St. Audoen's Church, Dublin (Church of Ireland)

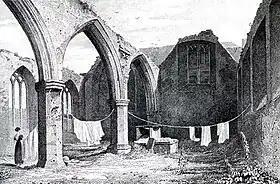
Drawing by George Petrie, showing the Portlester chapel in 1829, after having lost its roof

Queen Mary I, soon after her accession in 1553, restored by Charter the Cathedral of St. Patrick. The Prebendary of St Audoen named in this Charter of Restoration was, in 1555, Robert Daly. However, when Queen Elizabeth I ascended the throne she nominated him Bishop of Kildare. From then on, all Roman Catholic ceremonies in the church ceased.